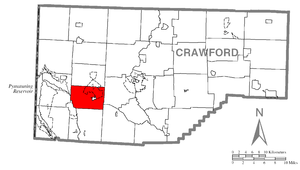
Sadsbury Township est un township, situé au sud-ouest du comté de Crawford, en Pennsylvanie, aux États-Unis. En 2010, il comptait une population de 2 933 habitants.